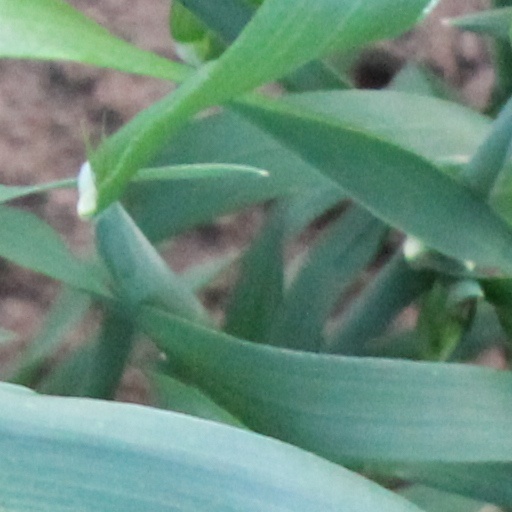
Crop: wheat